Brandon Dewayne Johnson

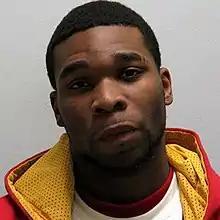
Johnson after his arrest on January 15, 2009

Brandon Dewayne Johnson (born January 18, 1988) is an American serial killer who killed three men and wounded eight others during a series of violent robberies between September 2008 and January 2009 in Little Rock, Arkansas. After he was found to be mentally disabled, Johnson pleaded guilty to three counts of first degree murder and other charges and was sentenced to 100 years in prison.